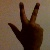
The image shows a hand gesture representing the number 3 in Indian Sign Language.